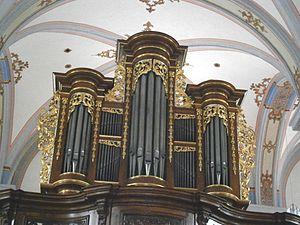
Nachruf, WAB 81a, est une œuvre chorale composée par Anton Bruckner en 1877, à la mémoire de Joseph Seiberl. L'œuvre est surtout connue sous sa réédition de 1886 en tant que Trösterin Musik, WAB 81b.